Marshall Hickmon Homestead

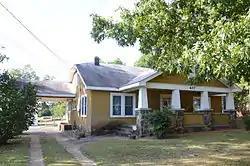

The Marshall Hickmon Homestead is a historic house on Arkansas Highway 87 in Bradford, Arkansas. It is a -story wood-frame structure, clad in stucco, with a jerkin-headed side-gable roof and a concrete foundation. Most of its front facade is sheltered by a gabled porch, supported by sloping square columns finished in shingles and set on concrete piers. The house was built in 1933, and is a high quality local example of Craftsman architecture.